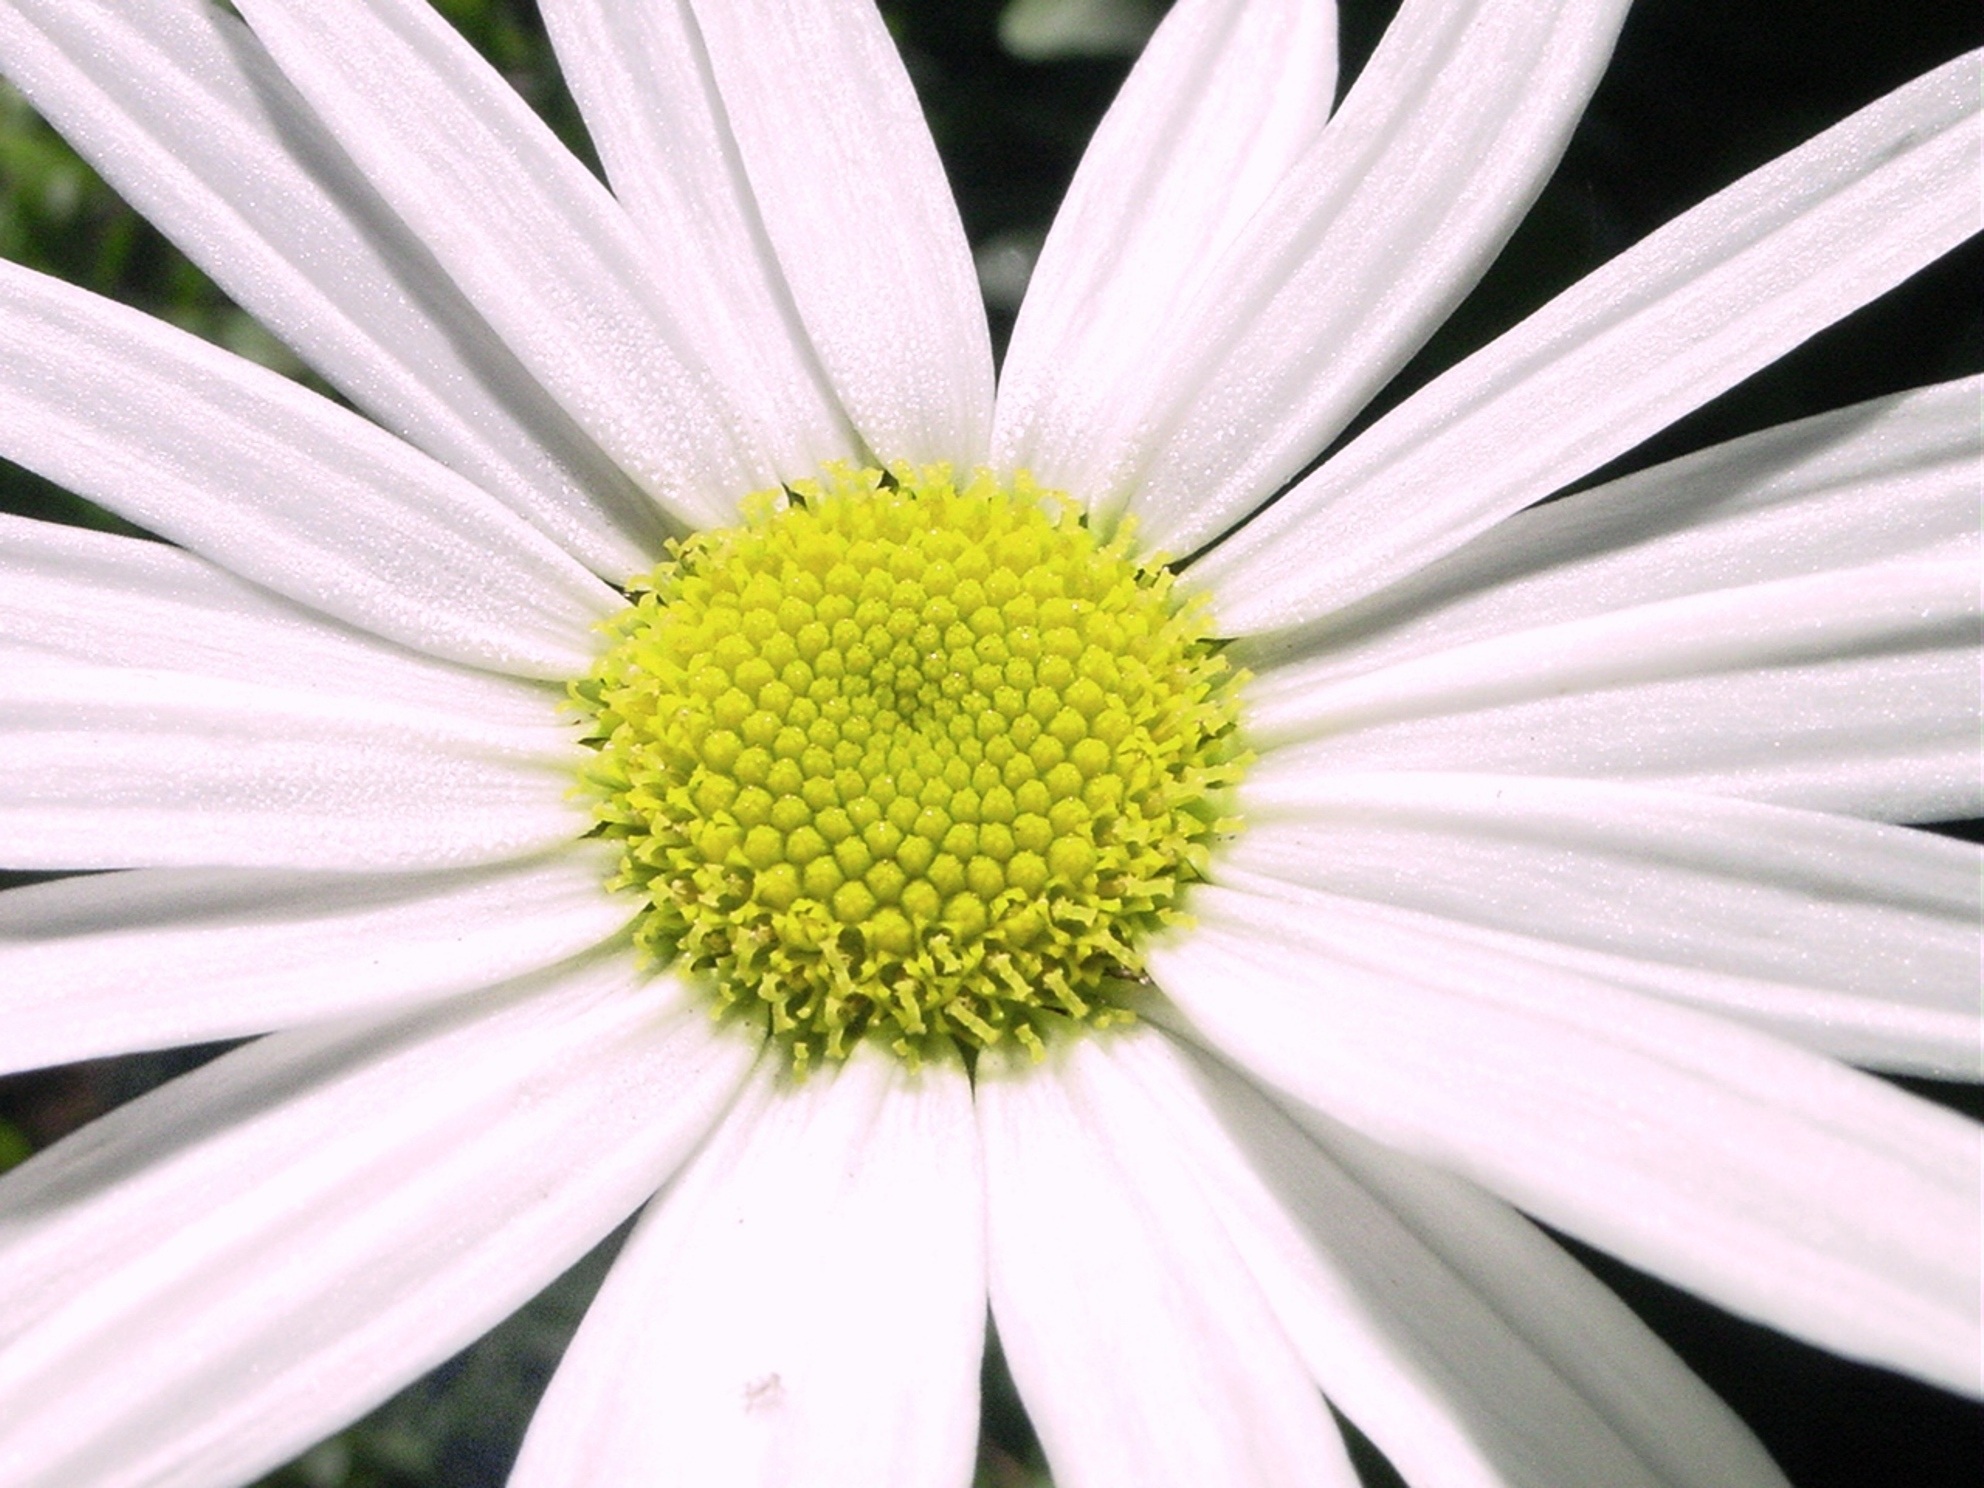
nature, blossom, black and white, plant, white, photography, flower, petal, daisy, romantic, garden, flora, flowers, close up, gerbera, floristry, margaret, macro photography, flowering plant, daisy family, oxeye daisy, plant stem, land plant, marguerite daisy, chrysanths